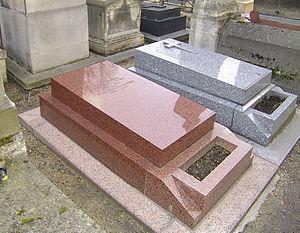
Tombe de Joseph Kosma – Cimetière de Montmartre - Paris
Joseph Kosma, né le 22 octobre 1905 à Budapest est un compositeur français juif hongrois d'origine et naturalisé français en 1949. Il meurt le 7 août 1969 à La Roche-Guyon, dans le Val d'Oise, à l'âge de 63 ans d'un accident cardiaque.